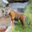
Label: tiger